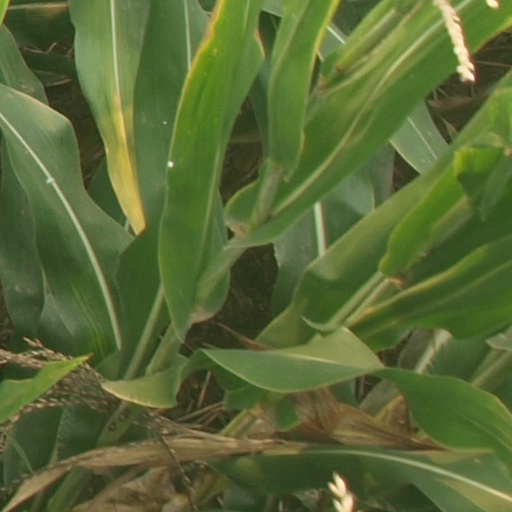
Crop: maize; corn